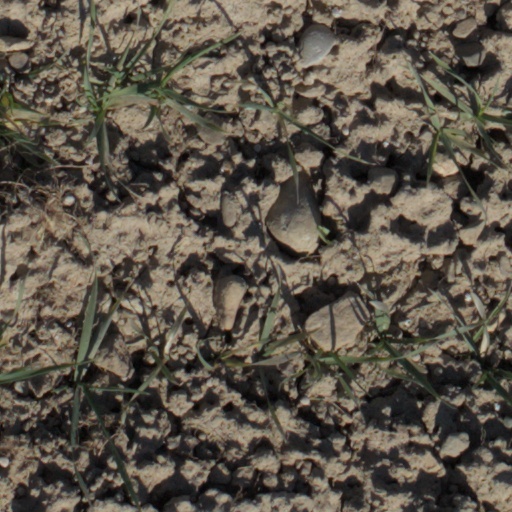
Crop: wheat